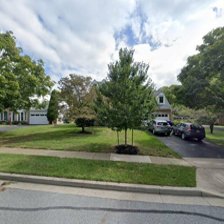
Label: streetView